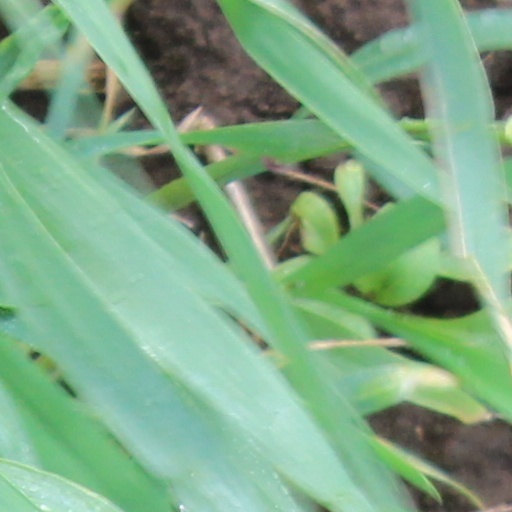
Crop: wheat